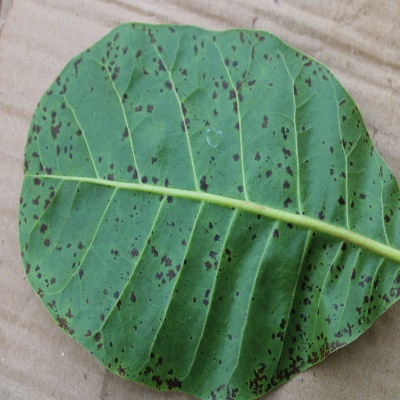
Crop: Cashew
Condition: anthracnose